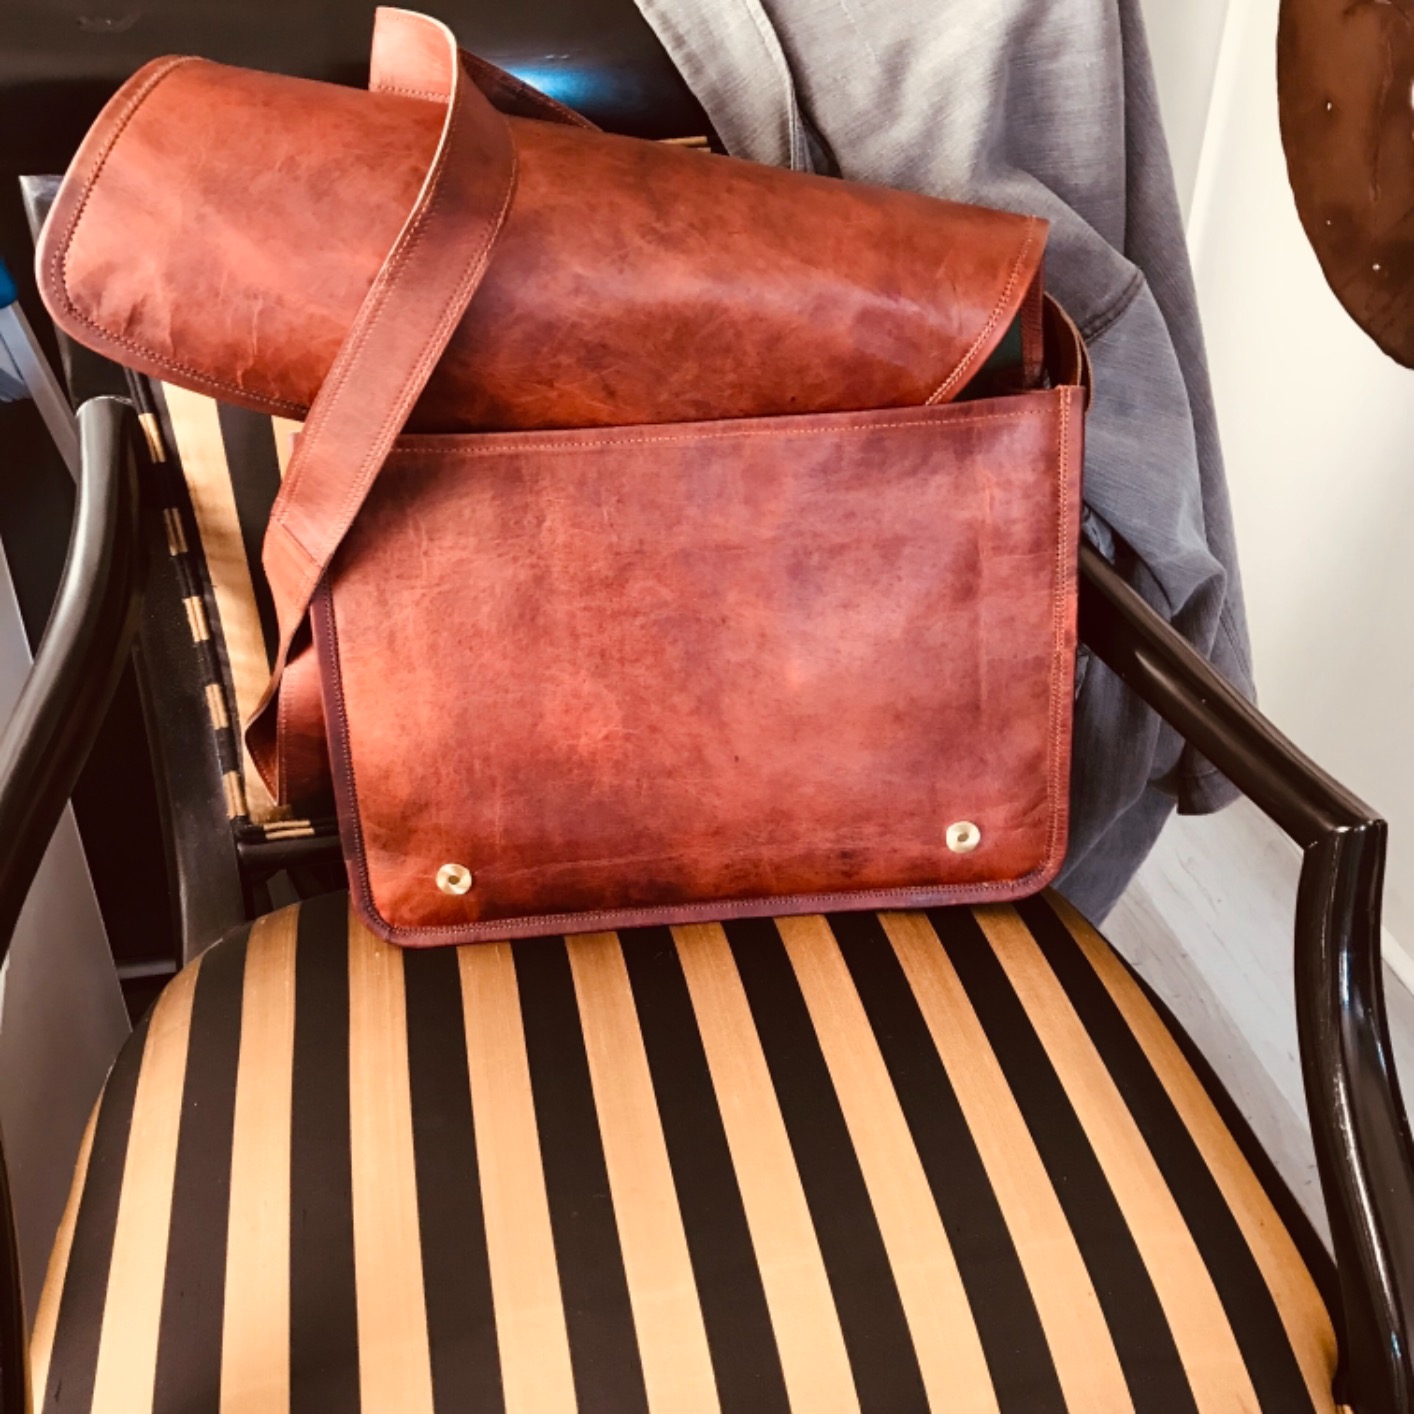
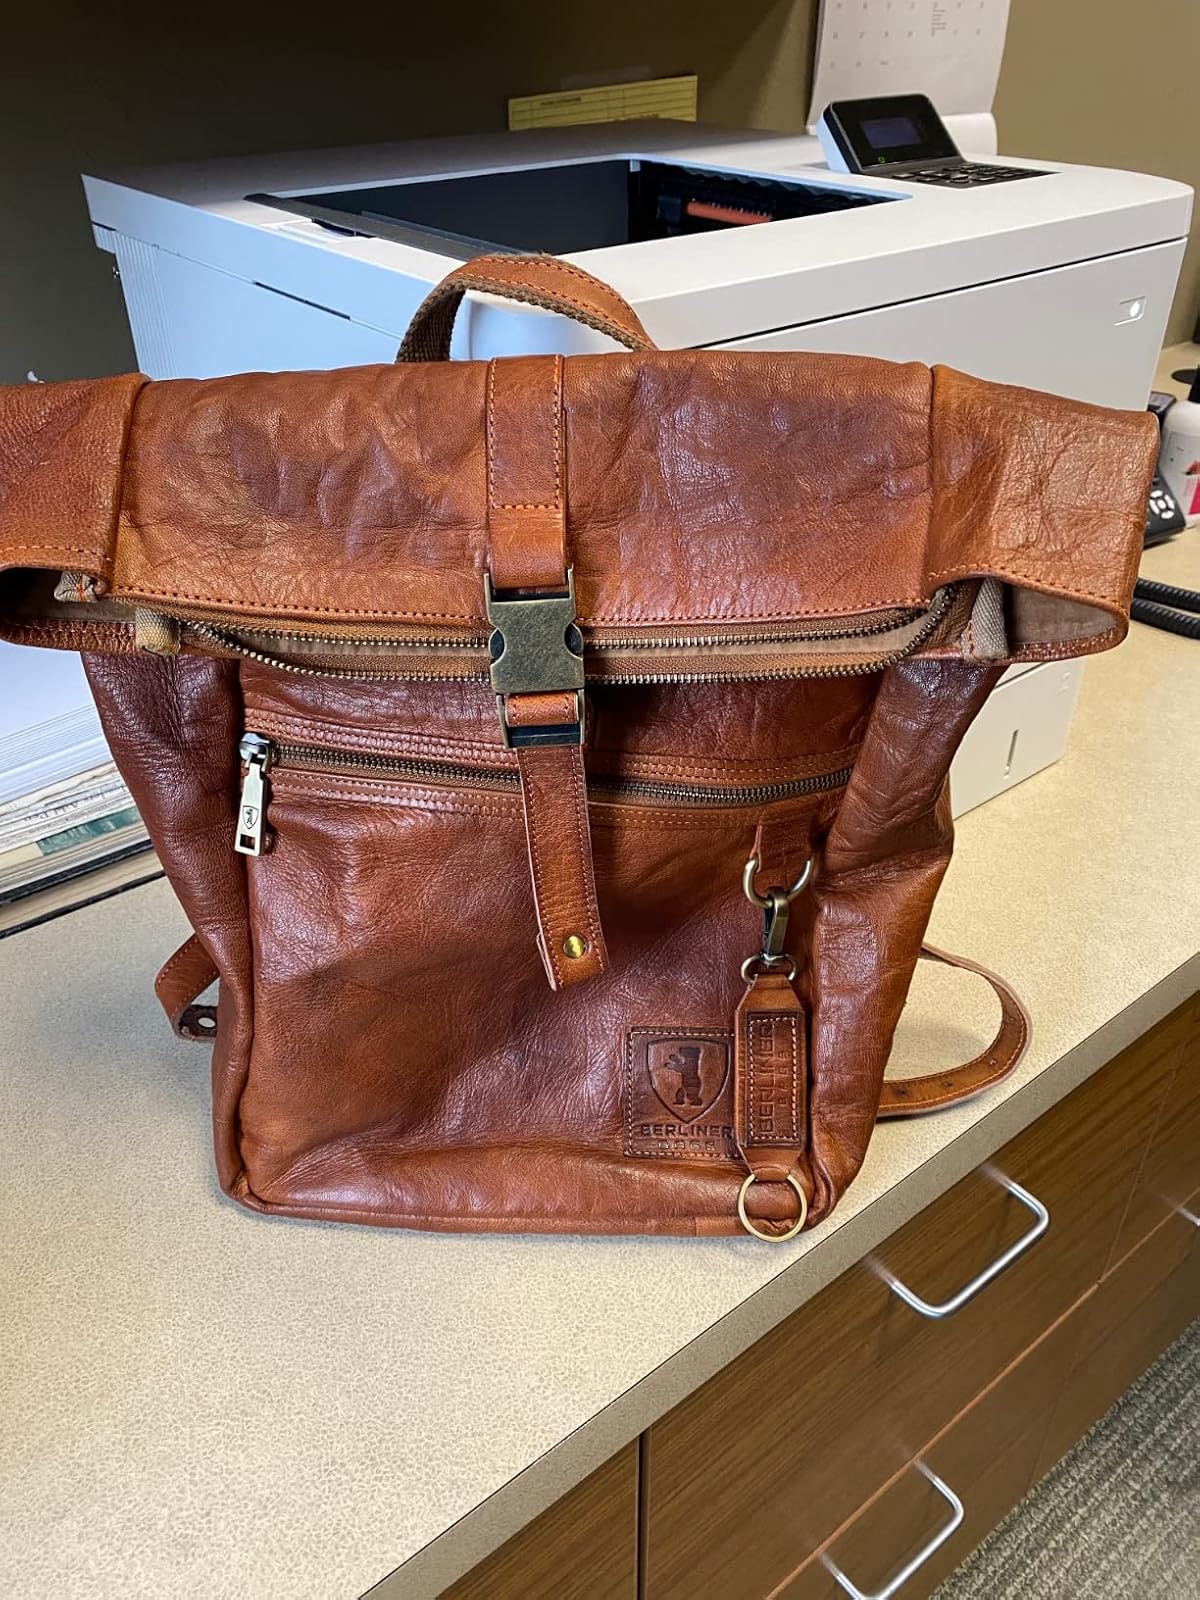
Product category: bag
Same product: no